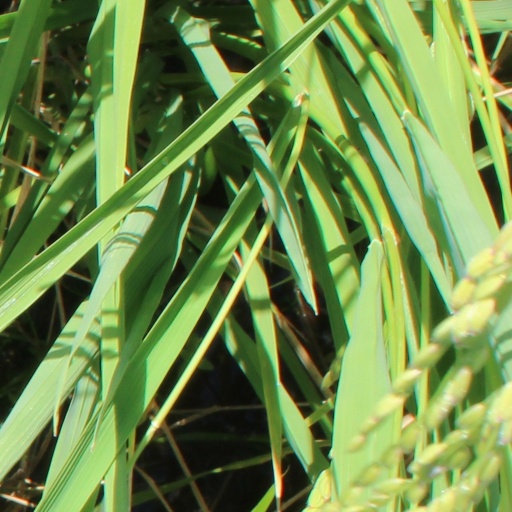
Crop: rice